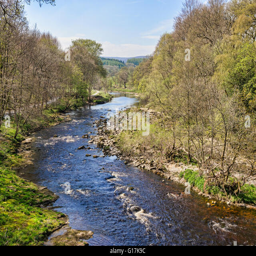
a quiet stretch on a bright spring day .